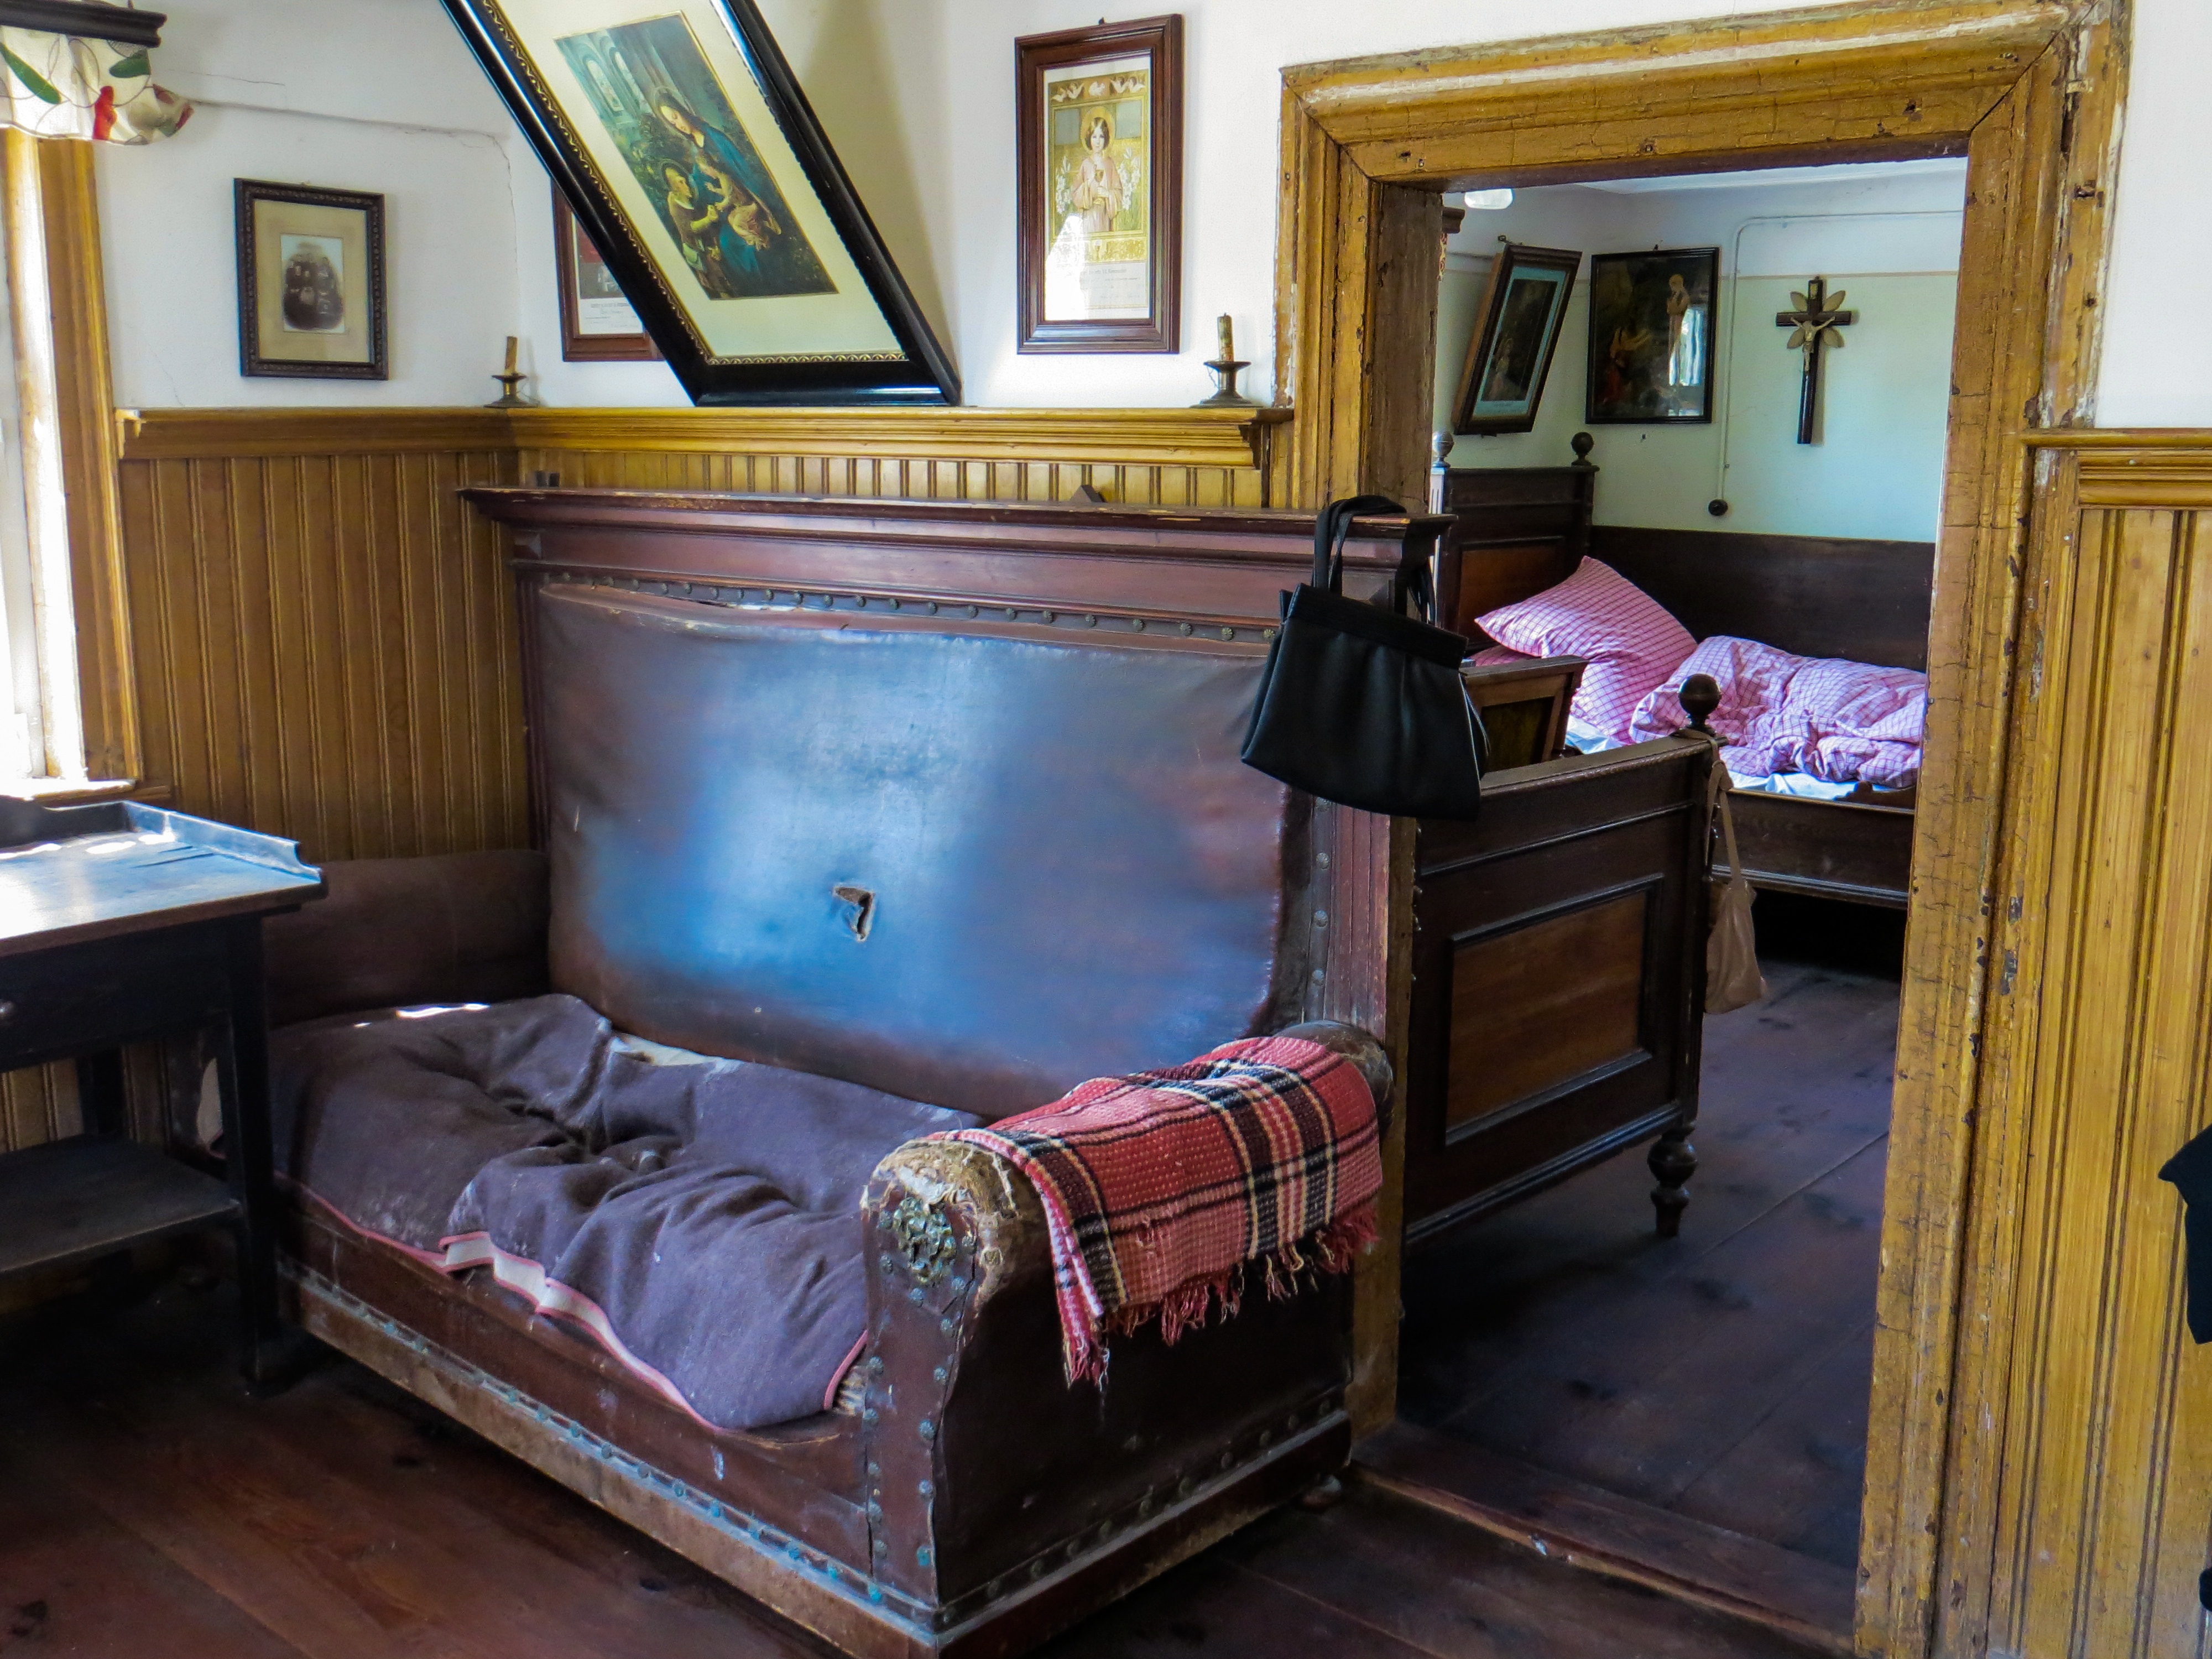
house, building, old, home, cottage, property, nostalgia, living room, furniture, room, pillow, bedroom, apartment, interior design, sleep, bed, tired, estate, suite, real estate, concerns, good night, baby room